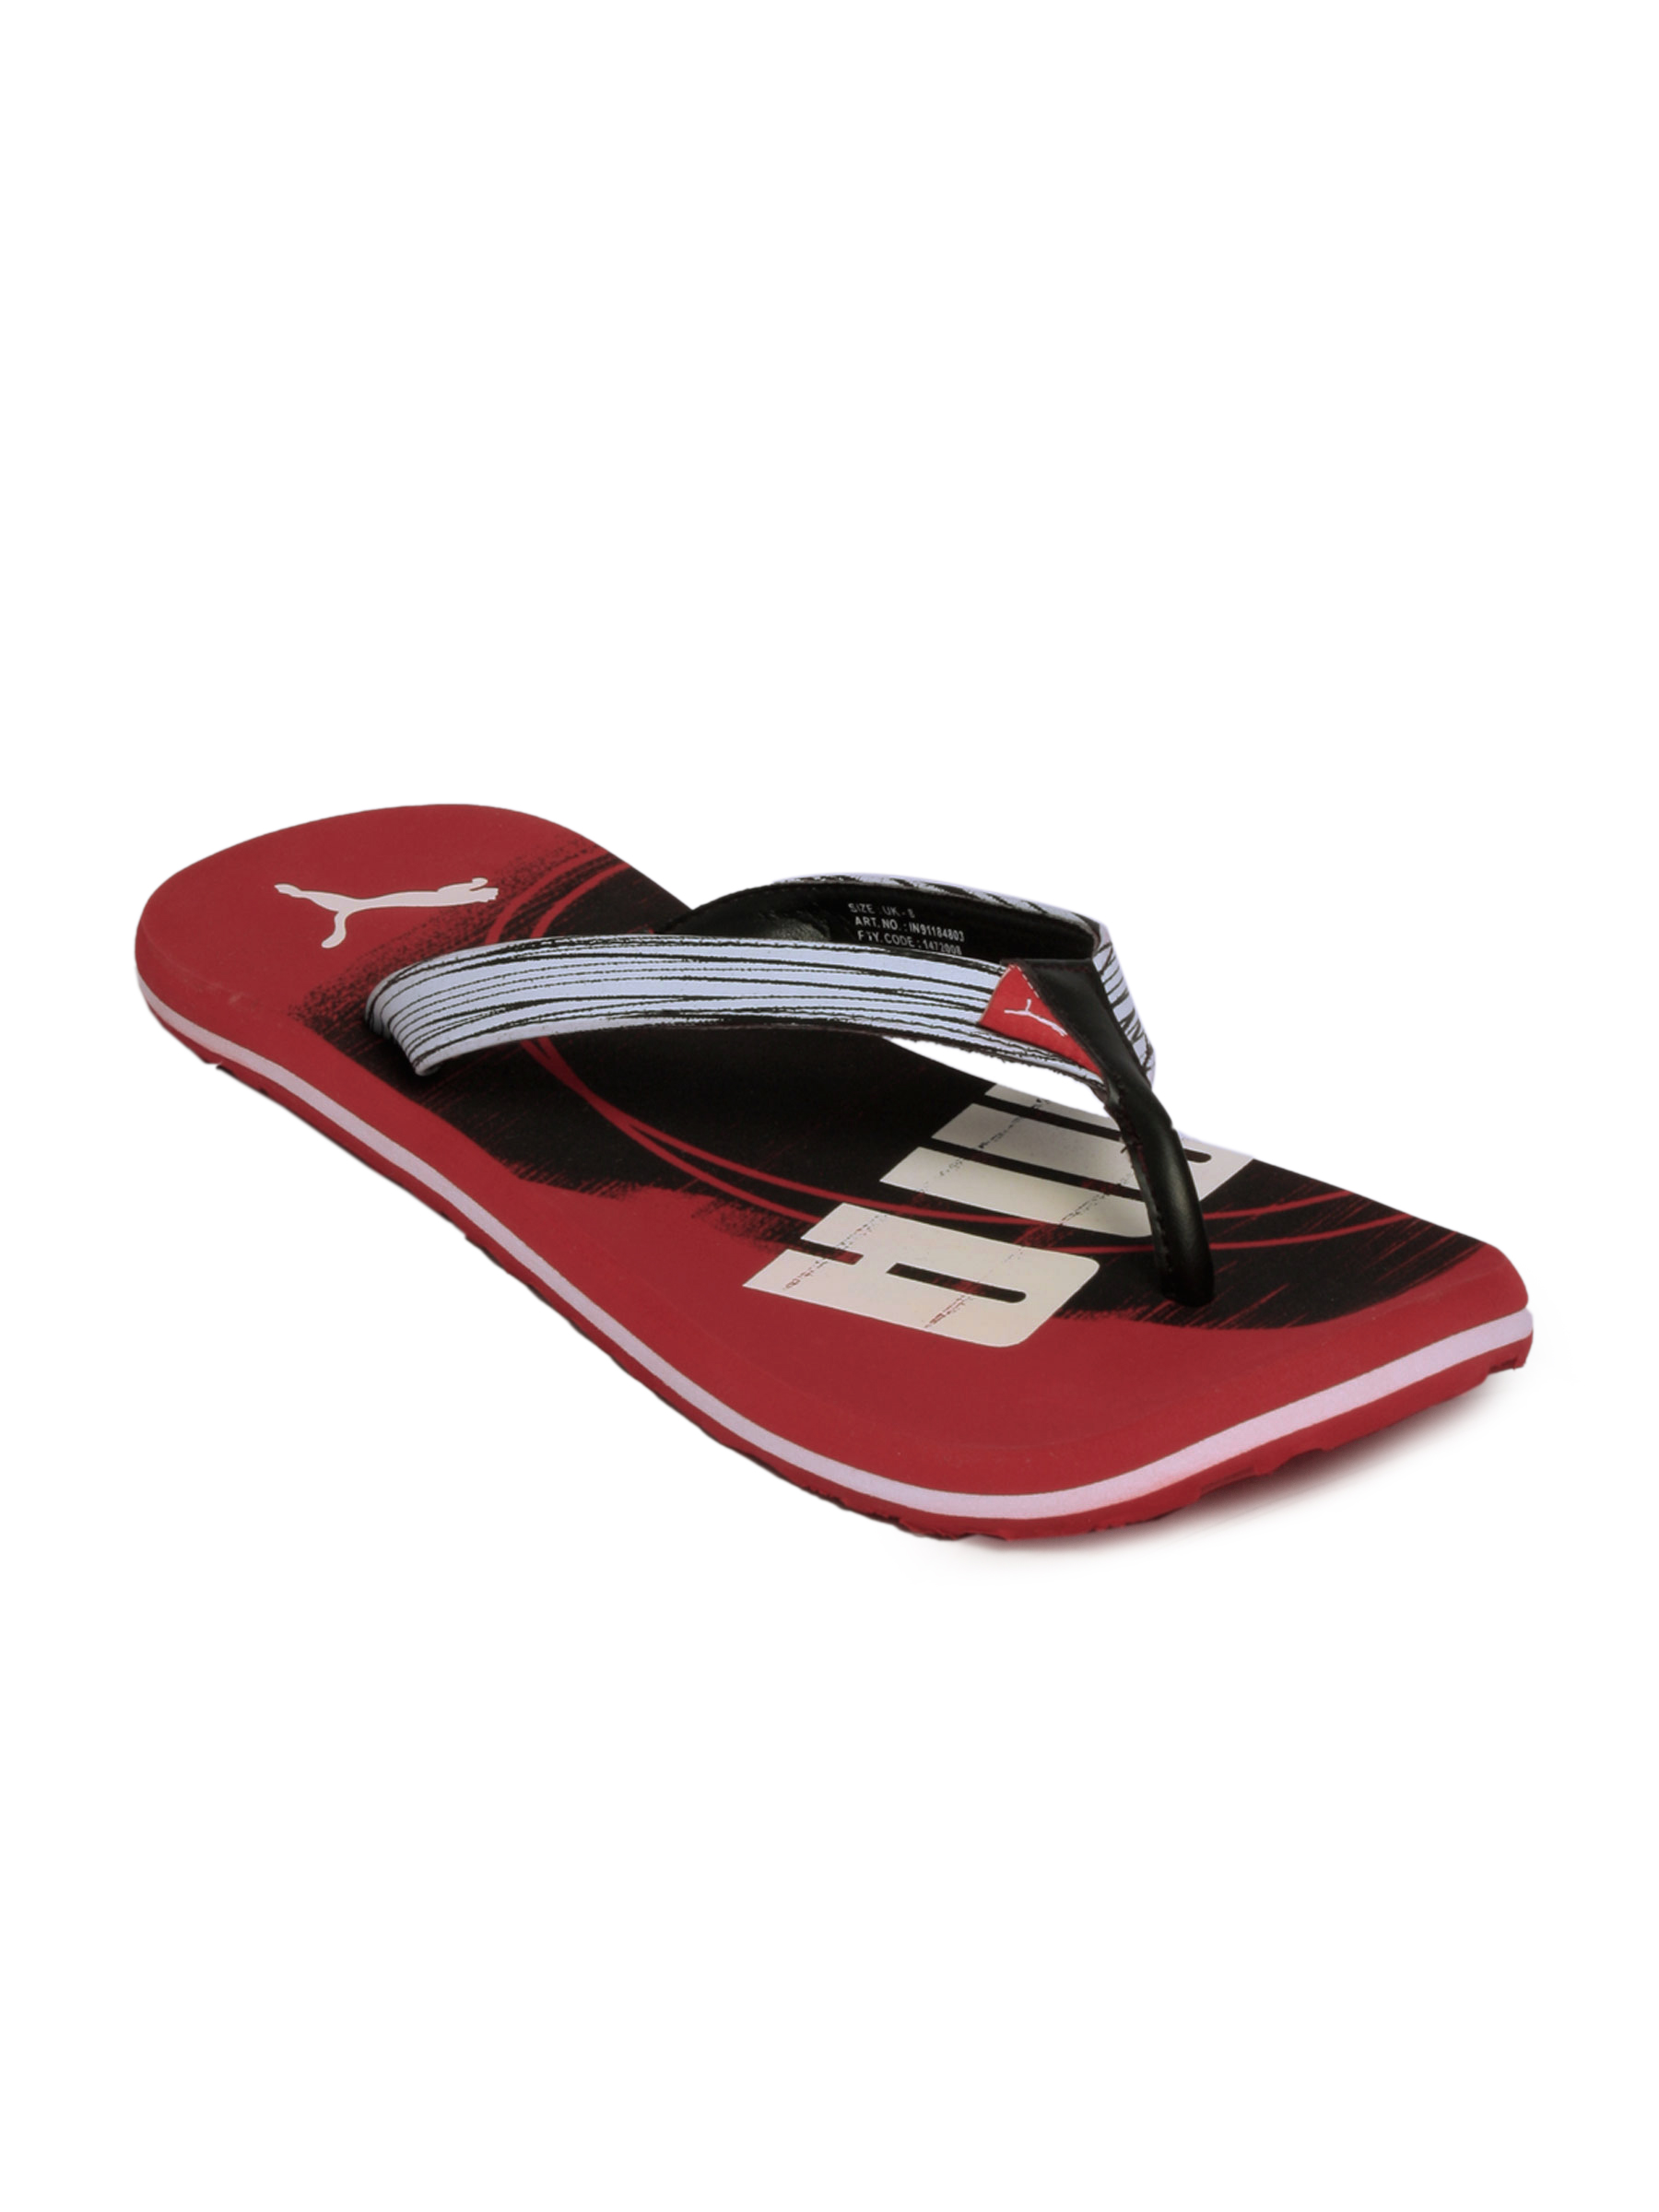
Puma Unisex Jive Red Slippers
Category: Footwear / Flip Flops / Flip Flops
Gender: Unisex
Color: Red
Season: Fall 2011
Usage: Casual